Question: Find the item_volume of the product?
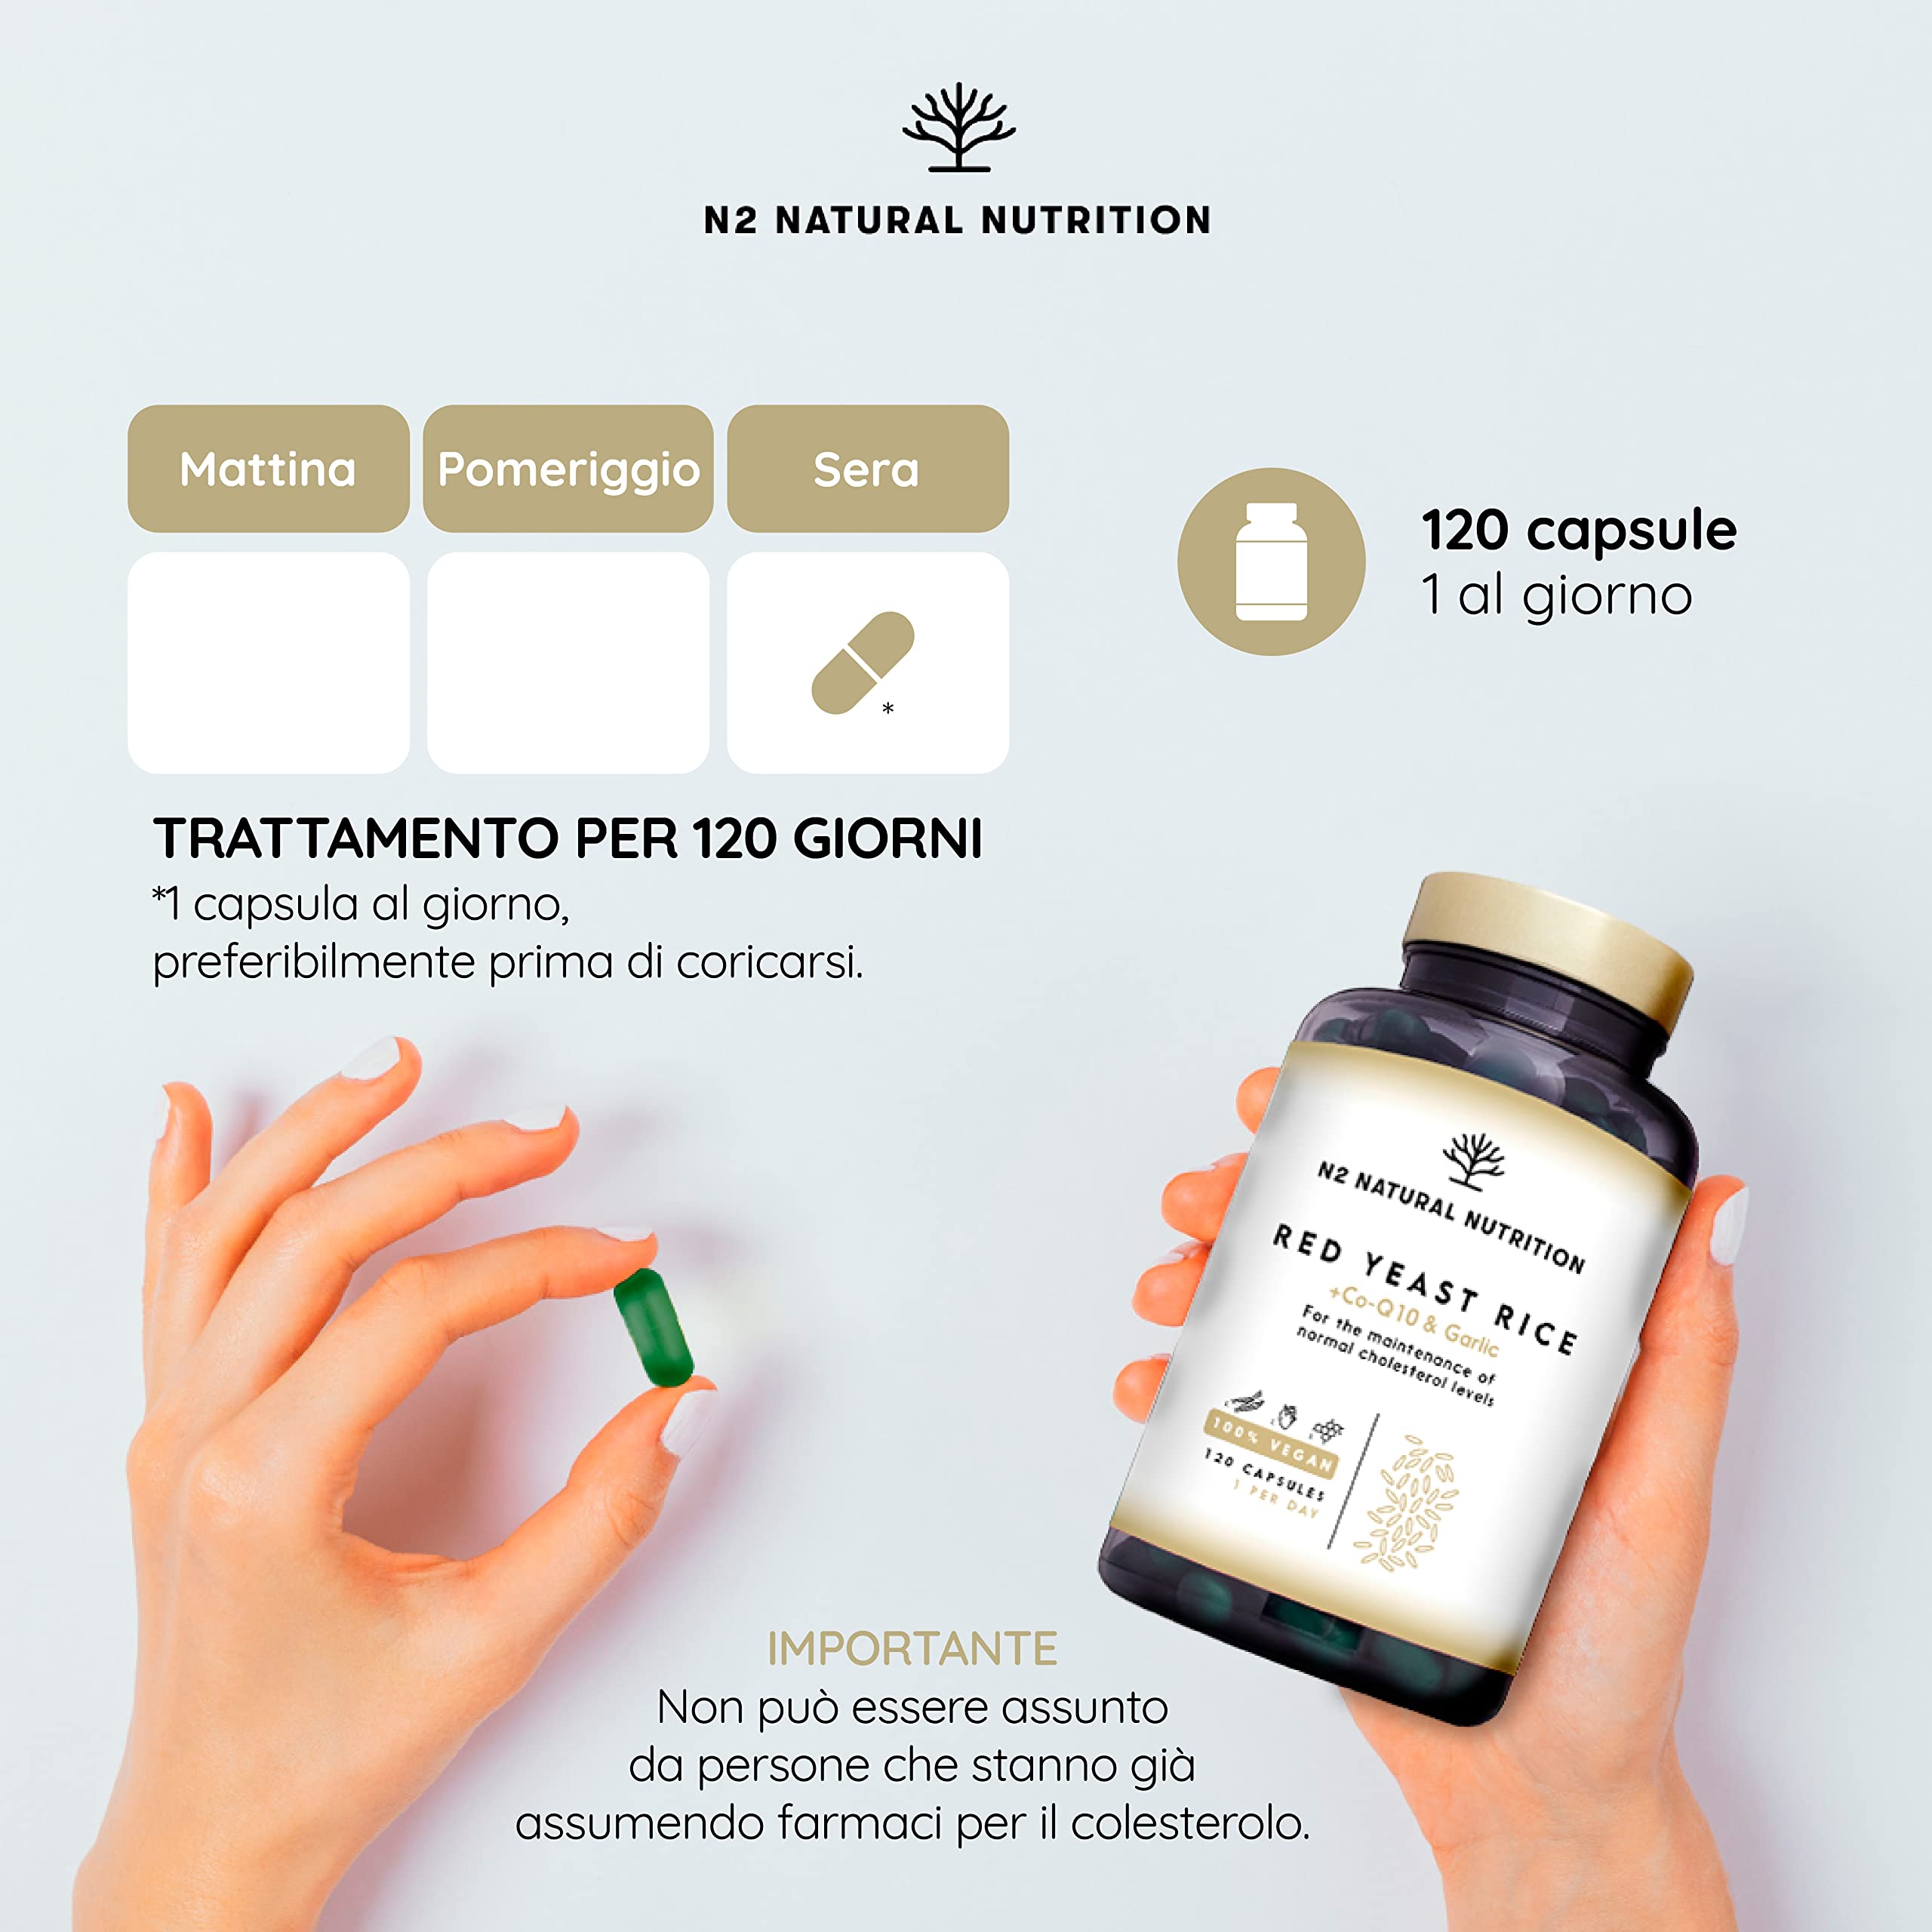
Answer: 1.0 gallon